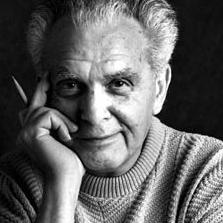
Age: 74